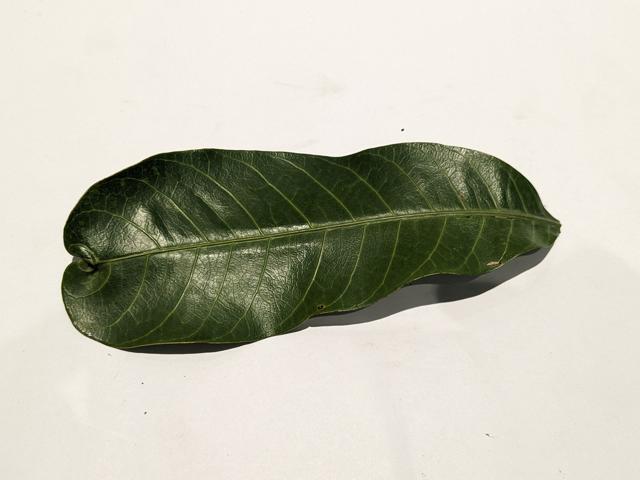
Mango leaf variety: Himsagar